Pennsylvania wood cockroach

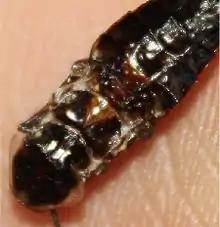
Dead adult male showing the markings on the median segment and first abdominal segment.

Males are dark brown; the sides of the thorax and the front half of the wings are margined with yellow. Adult males are fully winged, while females have conspicuous wing pads (actually short wings like that of the female oriental cockroach), which are functionless. Wings of the male are longer than its body, while wing pads of the female cover only one-third to two-thirds of the abdomen. The males fly swiftly but do not have the ability to sustain themselves in the air for long periods.